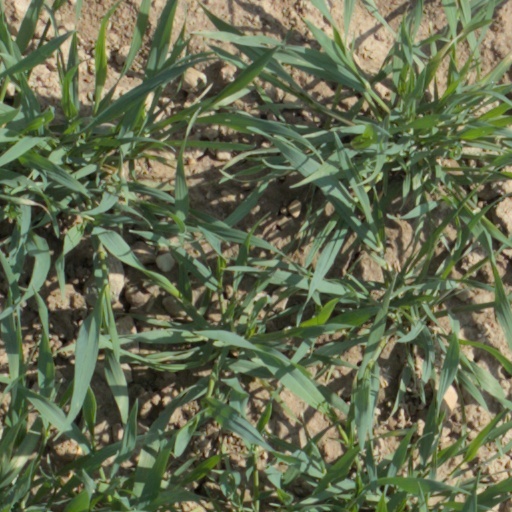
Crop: wheat